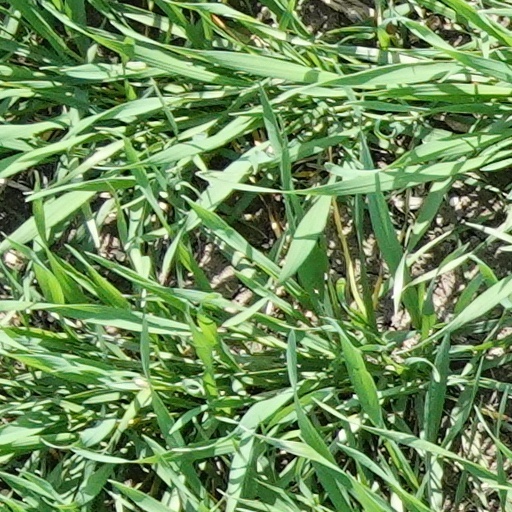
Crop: wheat